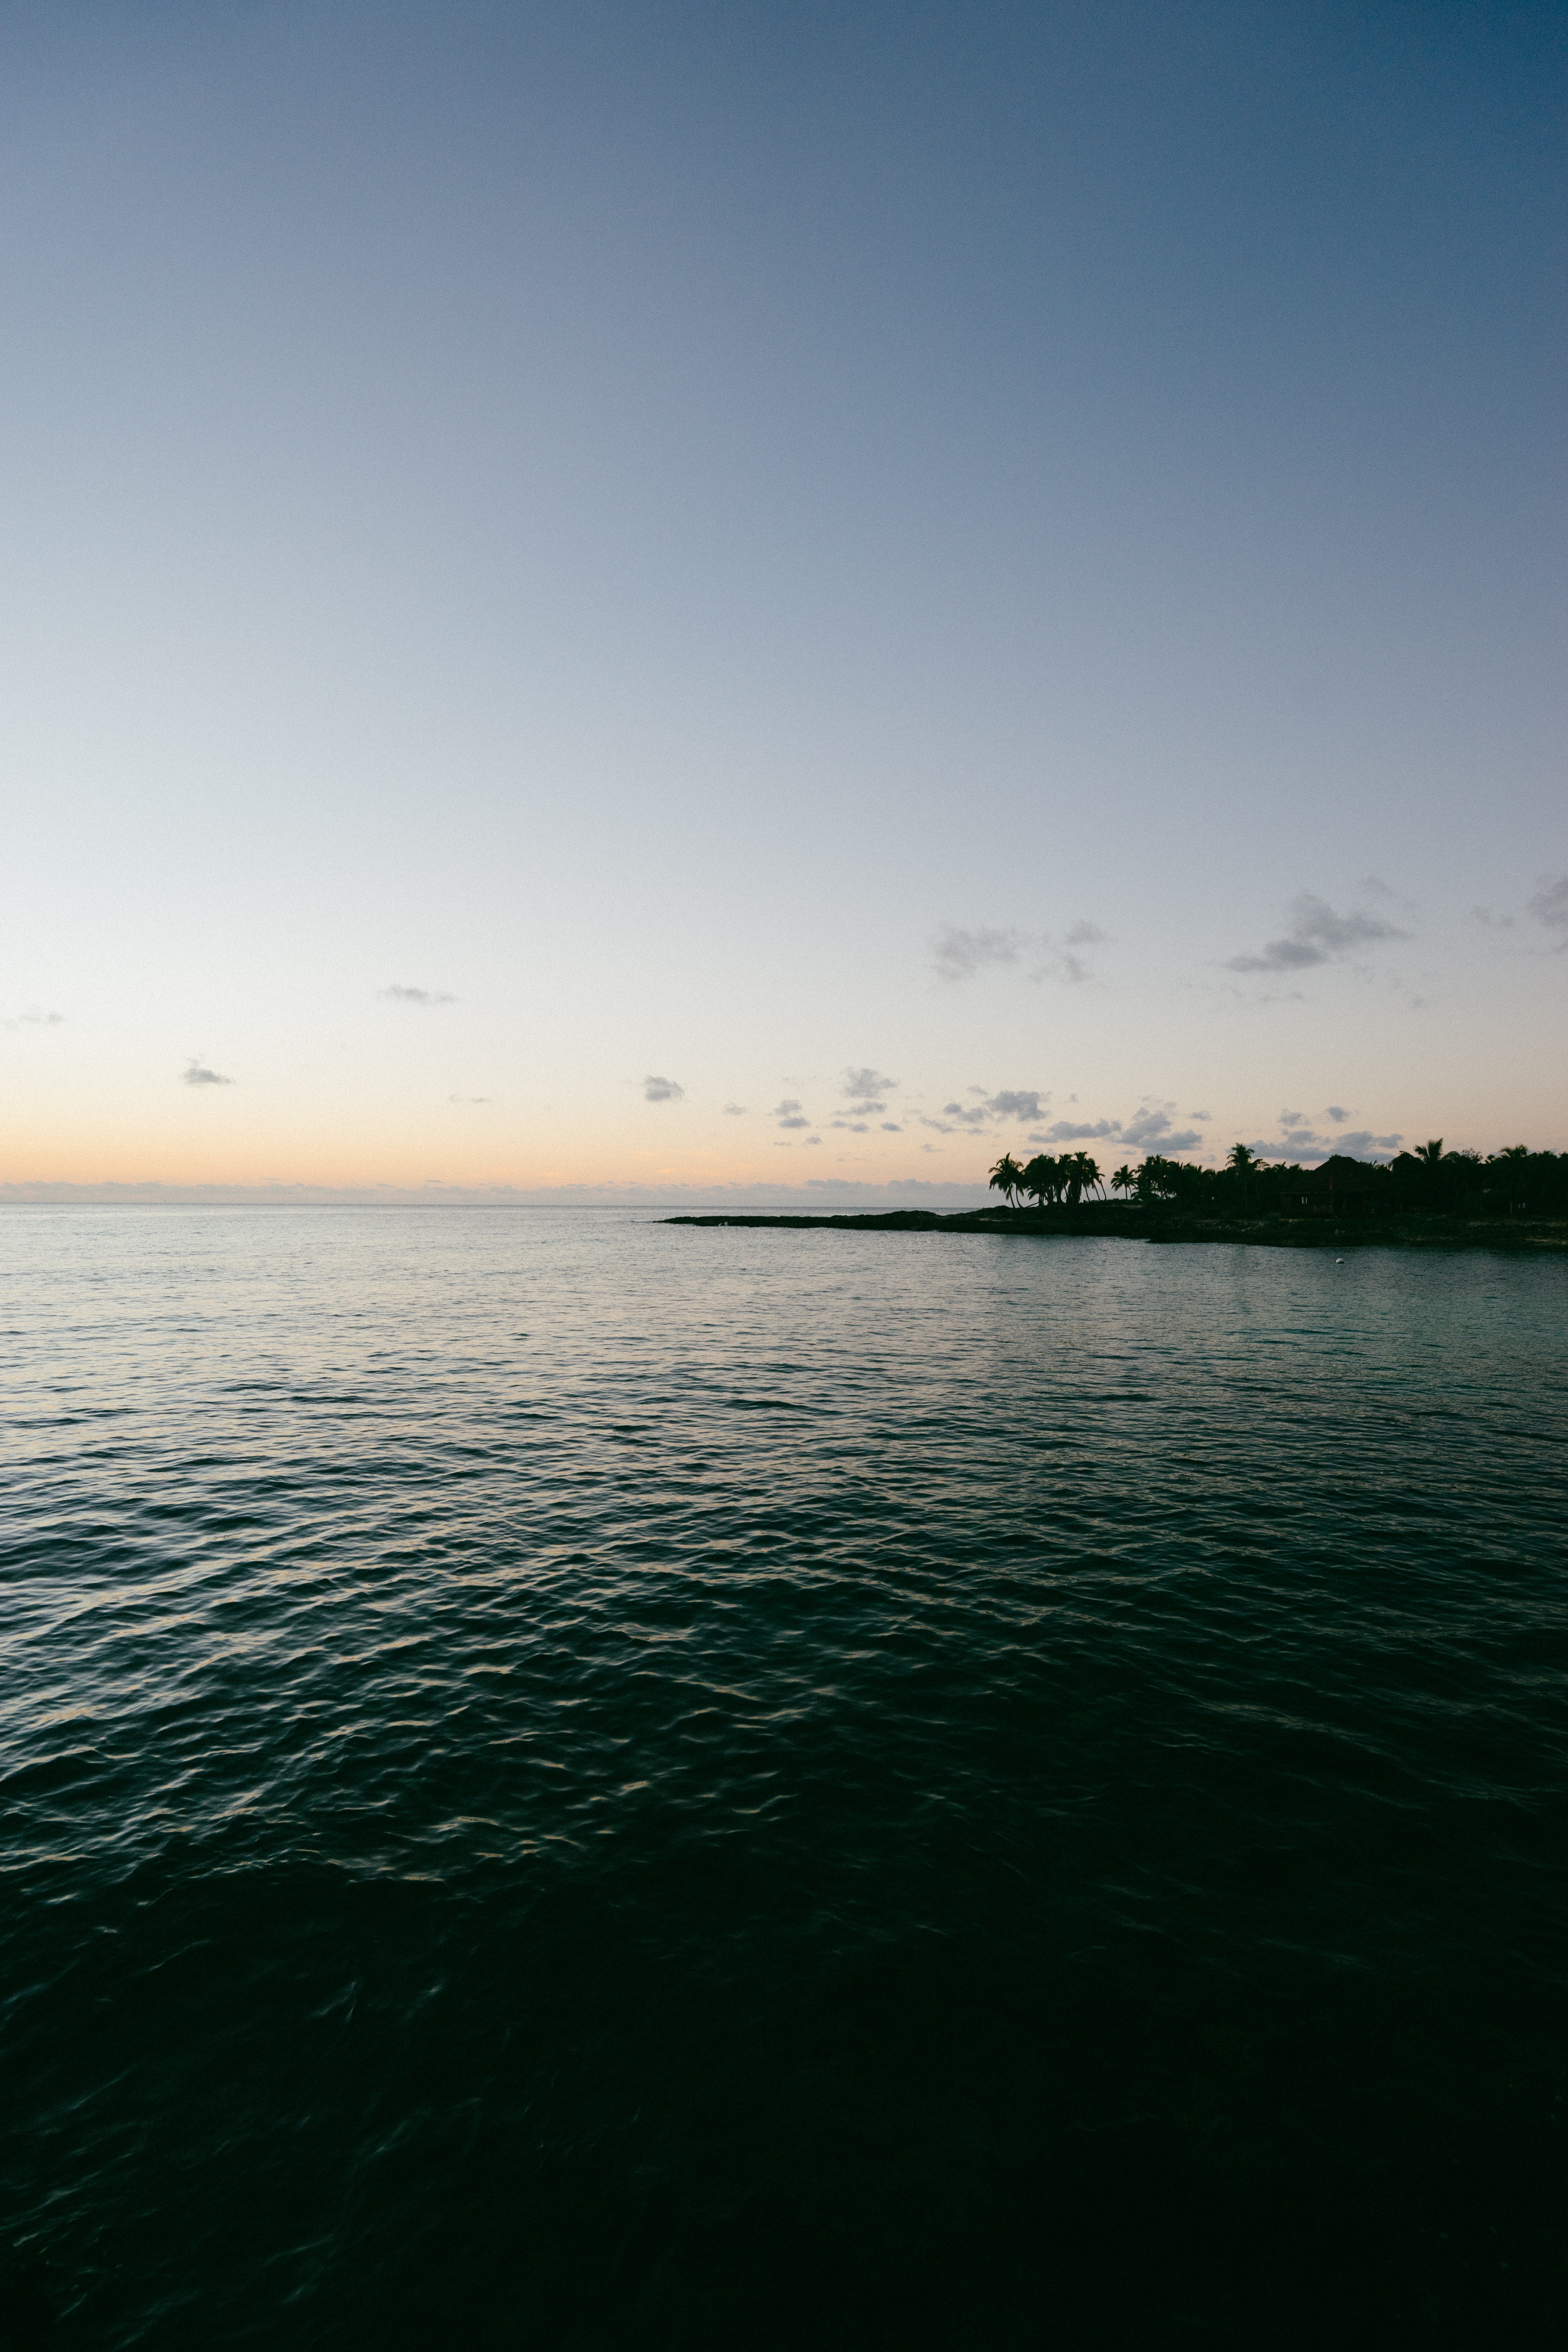
beach, sea, coast, water, ocean, horizon, cloud, sky, sunrise, sunset, sunlight, morning, shore, wave, lake, dawn, dusk, evening, reflection, vehicle, bay, body of water, atmospheric phenomenon